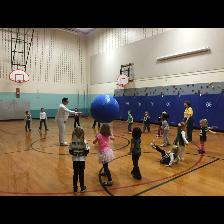
Label: Human